Copernicus (lunar crater)

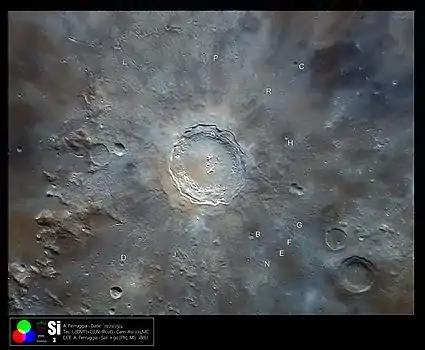
Copernicus (Selenochromatic Image) with satellite craters

By convention these features are identified on lunar maps by placing the letter on the side of the crater midpoint that is closest to Copernicus.